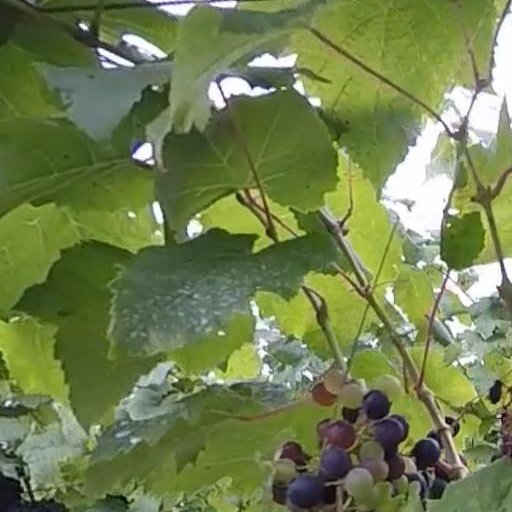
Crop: grape